NASCAR Hall of Fame

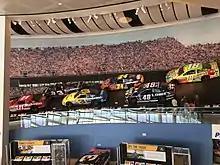
Glory Road

There is a gift shop, the Hall of Fame Café and a Buffalo Wild Wings restaurant on site. An expansion, which includes a new ballroom, is part of the project.